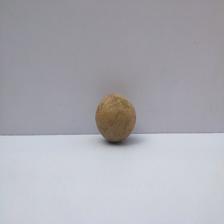
Size: Small